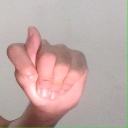
अक्षर: ट